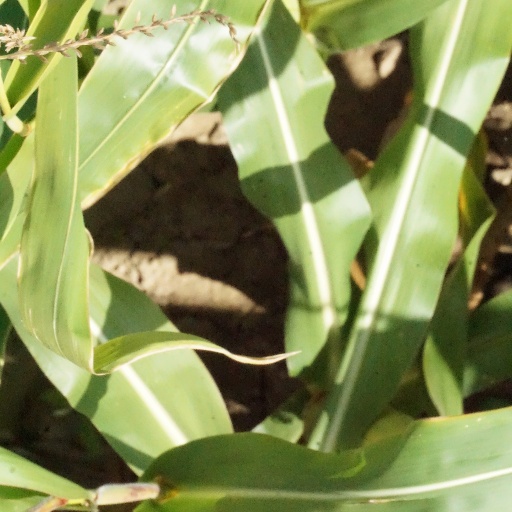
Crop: maize; corn